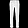
Label: Trouser